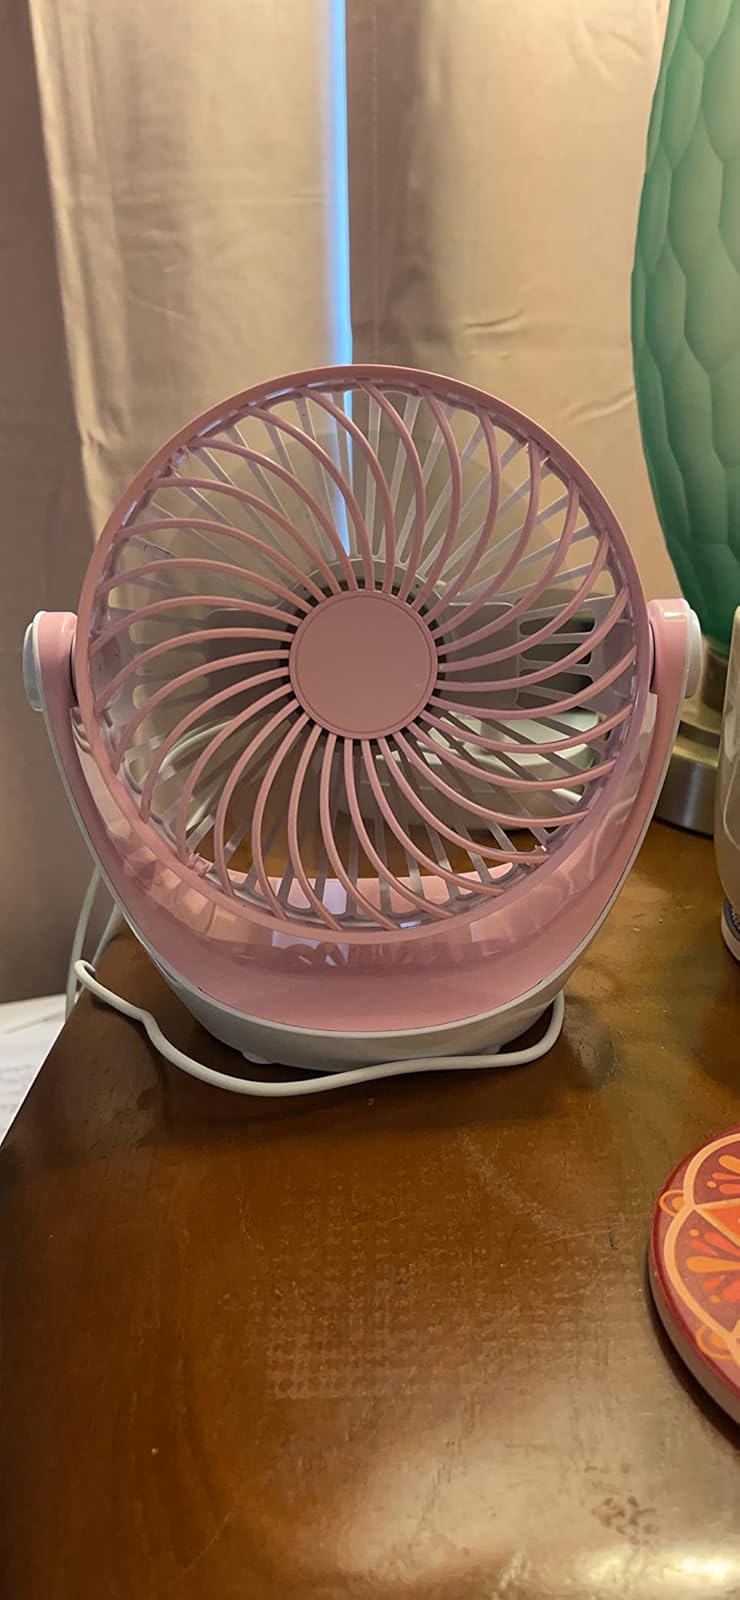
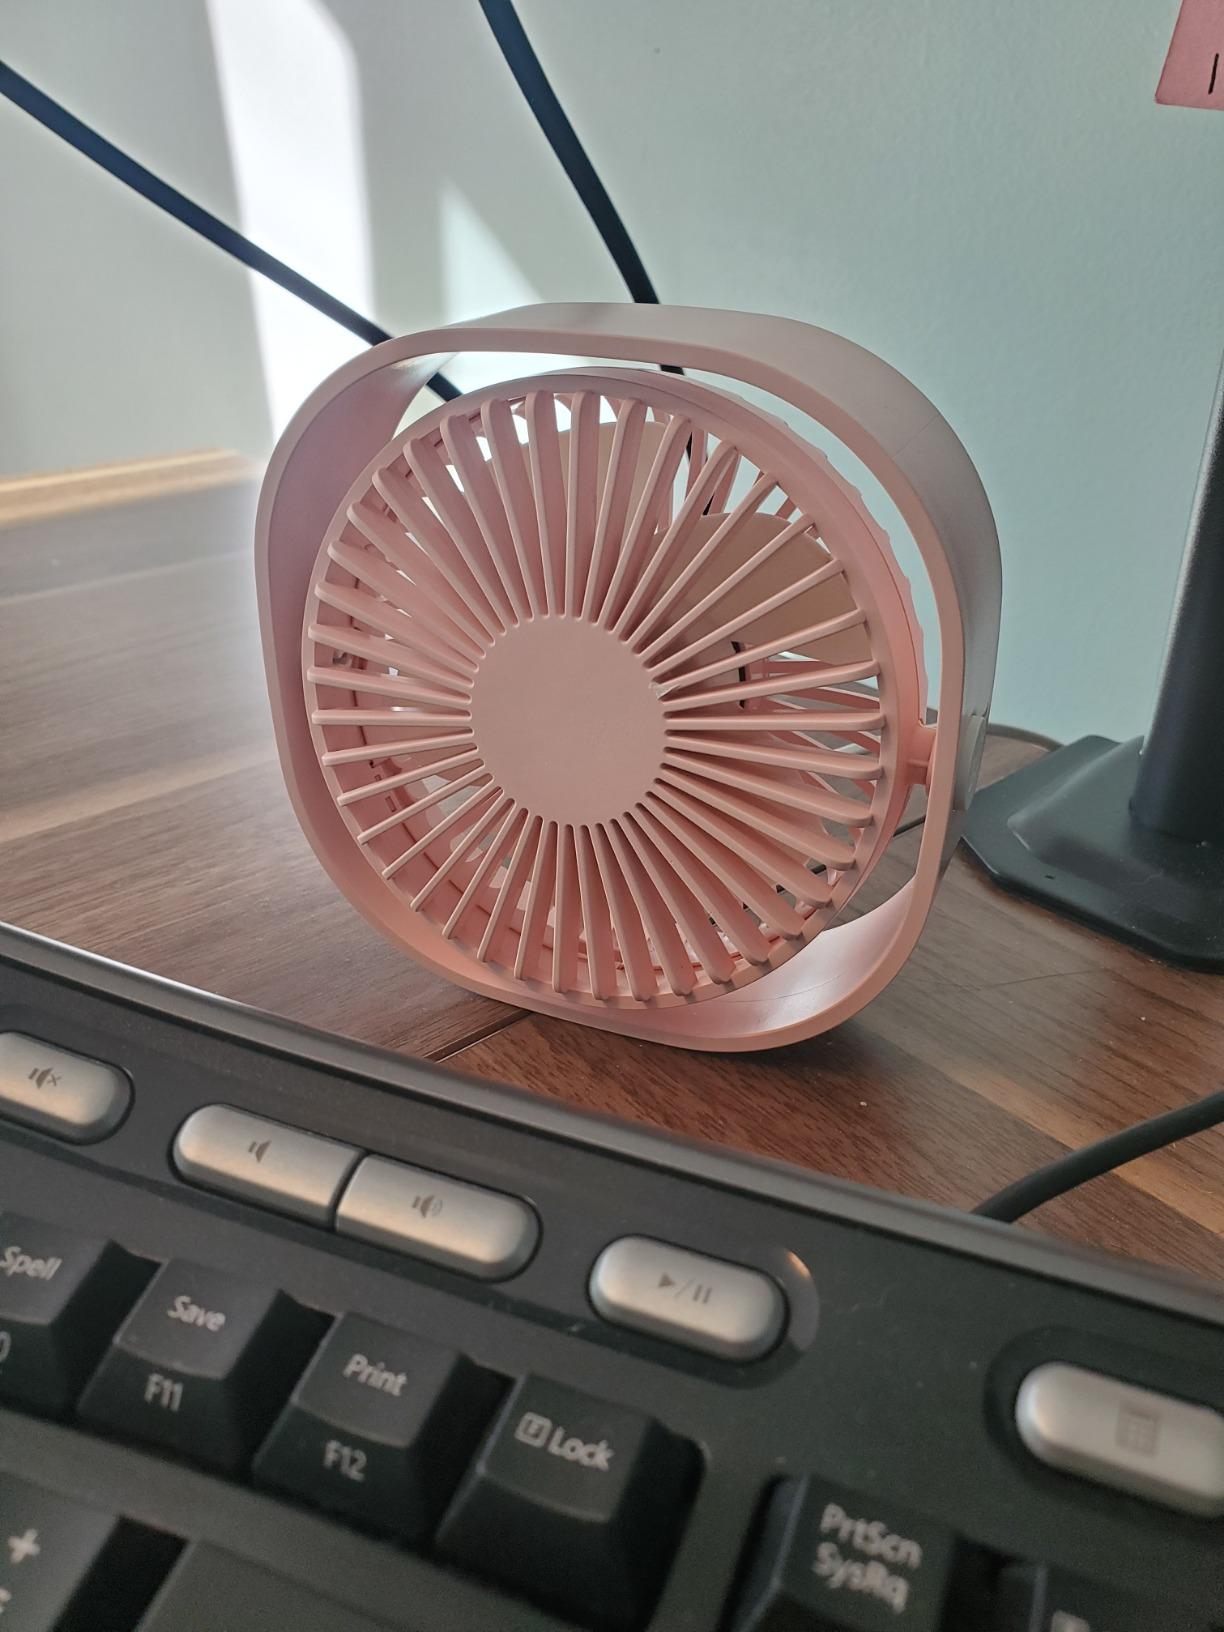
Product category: fan
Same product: no